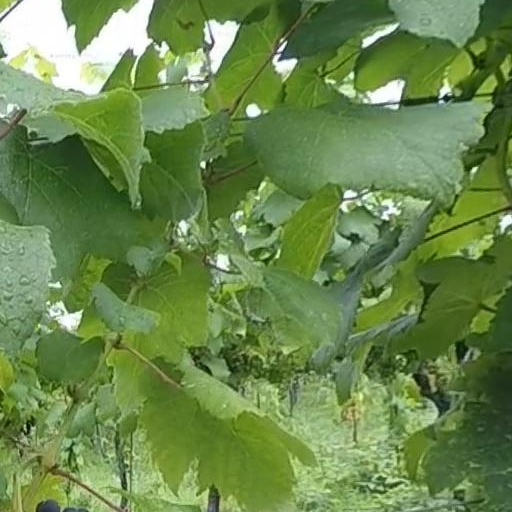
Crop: grape